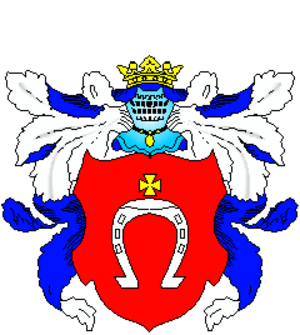
Petro Sahaidatchny, né en 1570 à Kulchyntsi et mort le 20 mars 1622 à Kiev, fut hetman d'Ukraine de 1614 à 1622, chef politique et civil. Ses troupes ont joué un rôle important dans la bataille de Khotin contre les Ottomans en 1621. Il a transformé la cosaquerie en une formation militaire régulière et affecta le caractère étatiste à l'ensemble du mouvement cosaque.